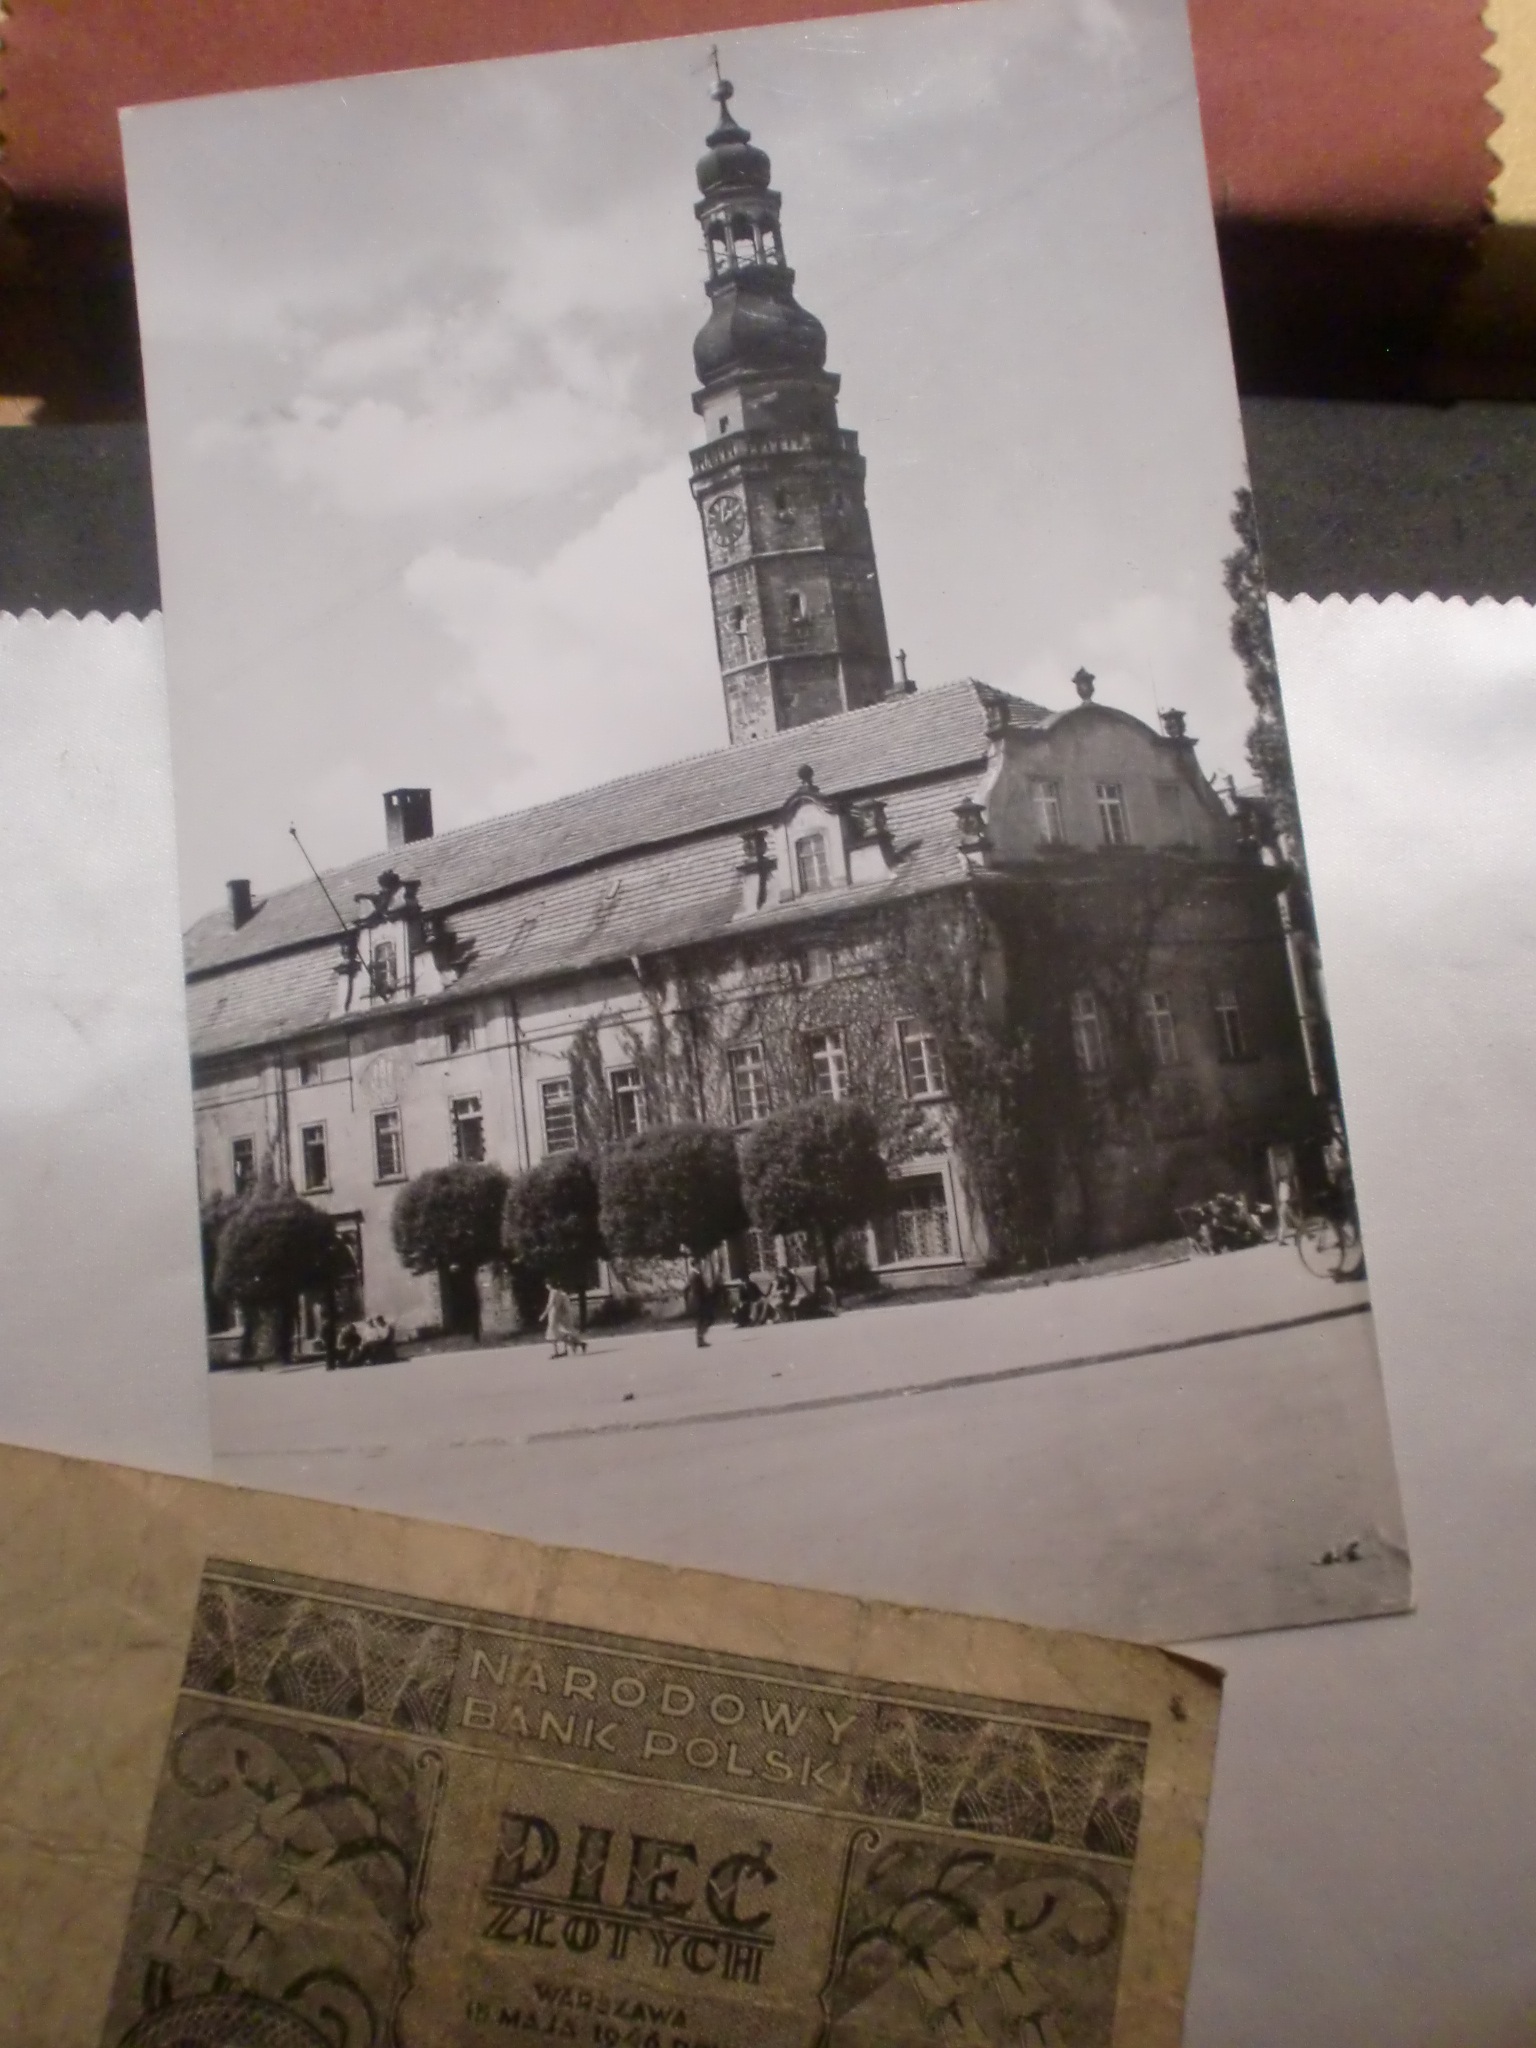
advertising, art, poland, poster, image, postcards, the market, boles awiec, estarocie